Indian Larry

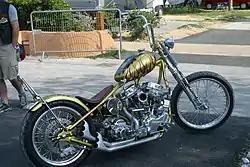
The "Daddy-O (Rat Fink") bike was Larry's tribute to Kustom Kulture icon Ed "Big Daddy" Roth. It features dual carburetors and late 60s style paint.

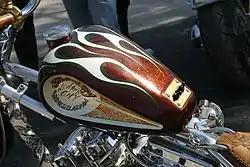
"Wild Child" chopper which Larry said in 2003 was the best bike he'd "ever built". Features root beer metal flake paint; also visible is the chromed, twisted down tube and two different head styles on the engine.

The premise of each 45 minutes program was to profile two different custom motorcycle builders, each from a different part of the United States, and film them and their crews at work in their respective shops building a unique bike from start to finish within a set number of days. (They were given 30 days to build for Larry's first two "Biker Build-Offs", and 10 days for his third and final build for the program). The format seemed perfectly suited to Larry, as television viewers witnessed segments showing the culmination of years of bike building experience interspersed with Larry's philosophical insights. Also shown helping Larry in the construction of each bike were Paul Cox and Keino Sasaki (pronounced "cane-o") from his shop.